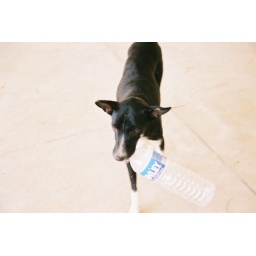
A street dog that TOLFA treated during the Urs Festival in Ajmer in July 2005